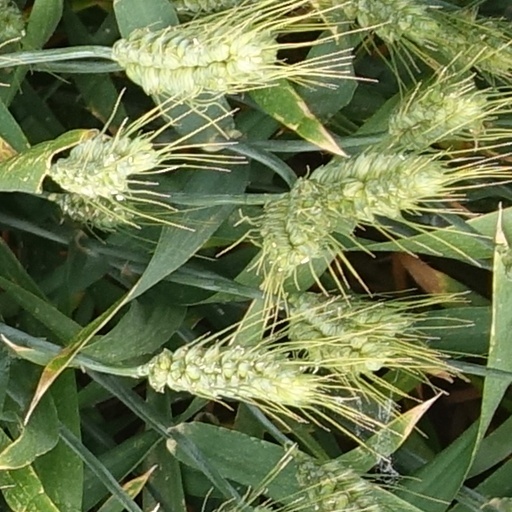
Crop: wheat